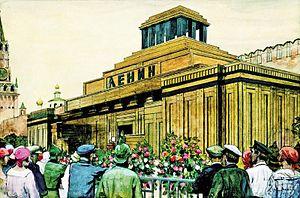
Isaak Izraïlevitch Brodsky, né le 25 décembre 1883 dans le village de Sofiïevka, près de Berdiansk, dans le gouvernement de Tauride et mort le 14 août 1939 à Leningrad, est un peintre soviétique dont le travail s'inscrit dans le réalisme socialiste soviétique.